Golden shiner

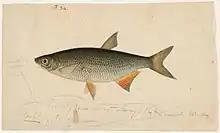
An 1837 watercolor painting of a golden shiner by Jacques Burkhardt.

Though it has been known to reach lengths of , in the wild the golden shiner is usually between long. The body is laterally compressed (deep-bodied). The back is dark green or olive, and the belly is a silvery white. The sides are silver in smaller individuals, but golden in larger ones. There can be a faint dusky stripe along the sides. The anal fin is large and has 8–19 rays, while the dorsal fin comprises almost always 8 rays. Scales are relatively large and easily lost when the fish is handled. The mouth is small and upturned.